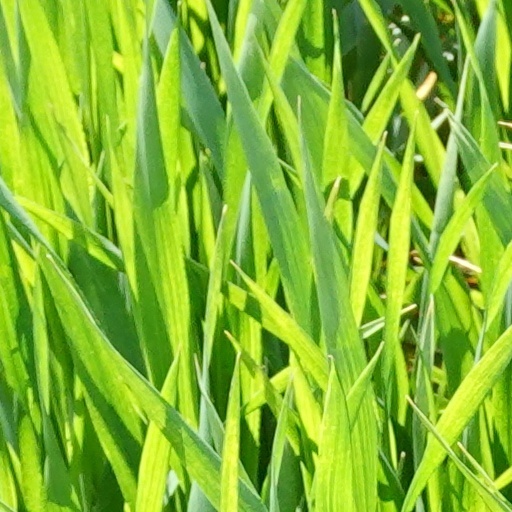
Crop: wheat